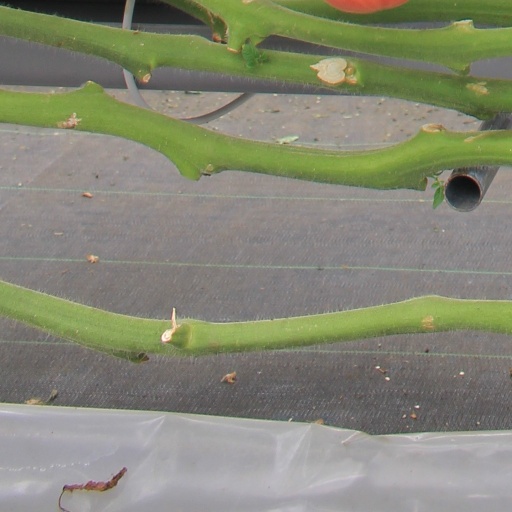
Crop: tomato